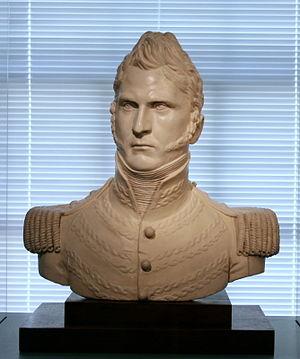
William Rush était un sculpteur américain néoclassique, originaire de la ville de Philadelphie en Pennsylvanie. Il est considéré comme le premier grand sculpteur américain.